Constitution Square Historic Site

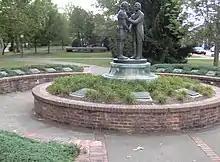
The Governor's Circle was added to the site in the 1970s.

In the 1970s, Centre College president Thomas A. Spragens began a series of urban renewal projects in Danville using grants from the U.S. Department of Housing and Urban Development. One such project was the expansion of Constitution Square and the restoration of some of its key features. Part of First Street was closed to accommodate the expansion, and the African-American business district, which lay on Constitution Square facing the Ephraim McDowell House, was razed. Grayson's Tavern, Fisher's row houses, the Goldsmith House, and the brick schoolhouse were renovated, and the Governor's Circle was added to the site. A bronze statue depicting two men shaking hands, a symbol taken from the state seal, stands in the middle of the Governor's Circle. Plaques that honor each governor of the state encircle the statue. The entirety of the Governor's Circle honors Isaac Shelby, Kentucky's first and fifth governor. Shelby is believed to be responsible for Kentucky's adoption of the motto "United we stand, divided we fall", which also appears on the state seal. The landscaping around the circle is maintained by the Garden Club of Danville.